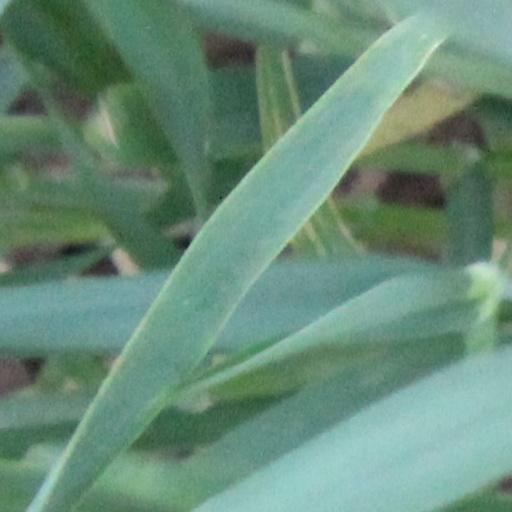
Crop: wheat